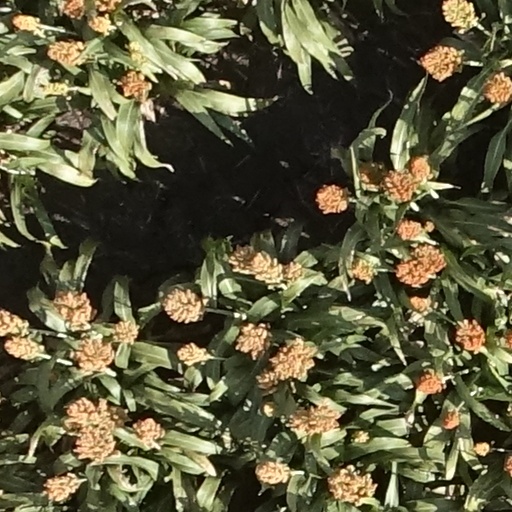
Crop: sorghum